Brasenia

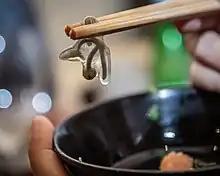
Junsai with visible mucilage.

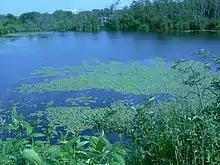
Ponds along Attikamek Trail at Sault Ste. Marie Canal

"Brasenia" exhibits wind pollination. The flowers have a two-day blooming period. On the first day, the functionally female, or pistillate flower, extends above the surface of the water and exposes the receptive stigmas. The flower then recedes below the water surface and on the following day emerges as a functionally male, or staminate flower. It is elevated higher than on the previous day and the anther-bearing filaments are extended beyond the female carpels. The anthers dehisce, releasing the pollen, and the flower is then withdrawn below the water where the fruit develops.